Hội An

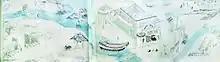
Hội An in the painting "Giao Chỉ quốc mậu dịch độ hải đồ (交趾国渡航図巻)" of Chaya Shinroku (茶屋新六), a Japanese merchants in Vietnam in the 17th century.

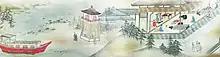
Japanese merchant pays tribute to the governor of Quảng Nam at Governor palace in Hoi An, 17th century.

In 1535, Portuguese explorer and sea captain António de Faria, coming from Đà Nẵng, tried to establish a major trading centre at the port village of Faifo. Since 1570, Southern Vietnam had been under the control of the powerful Nguyễn clan, established by governor Nguyễn Hoàng. The Nguyễn lords were far more interested in commercial activity than the Trịnh lords who ruled the north. Nguyễn Hoàng and his son Nguyễn Phúc Nguyên built fortifications, focused on developing the Đàng Trong economy, and expanded foreign trade, transforming Hội An into Southeast Asia's busiest international trading port at the time. As a result, Hội An flourished as a trading port and became the most important trade port on the South China Sea. Captain William Adams, the English sailor and confidant of Tokugawa Ieyasu, is known to have made one trading mission to Hội An in 1617 on a Red Seal Ship. The early Portuguese Jesuits also had one of their two residences at Hội An.